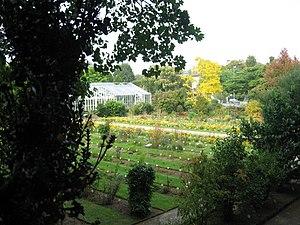
Jardin botanique du jardin des plantes de Caen depuis le belvédère
Henry David Désiré de Magneville, né à Caen le 8 décembre 1771 et mort dans son château de Lébisey, à Hérouville-Saint-Clair le 22 juillet 1847, est un géologue français.
Cette liste de parcs et jardins publics de France recense l'ensemble des jardins publics, parcs publics et espaces verts appartenant aux collectivités territoriales de France. Les parcs et jardins appartenant à des institutions ou des établissements publics français figurant dans cette liste sont des propriétés privées.